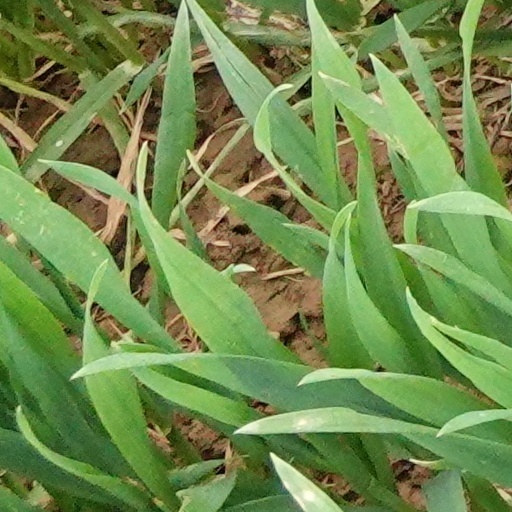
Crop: wheat